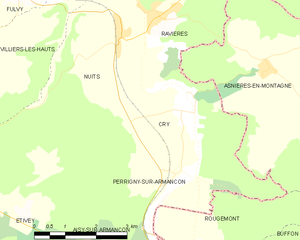
Carte des communes françaises Cry
Cry est une commune française située dans le département de l'Yonne en région Bourgogne-Franche-Comté.